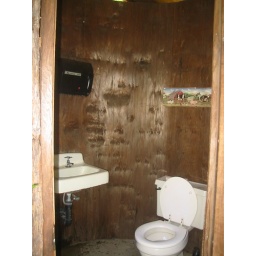
Bathroom made in a tree stump. Running water :) See the outside shoot also.